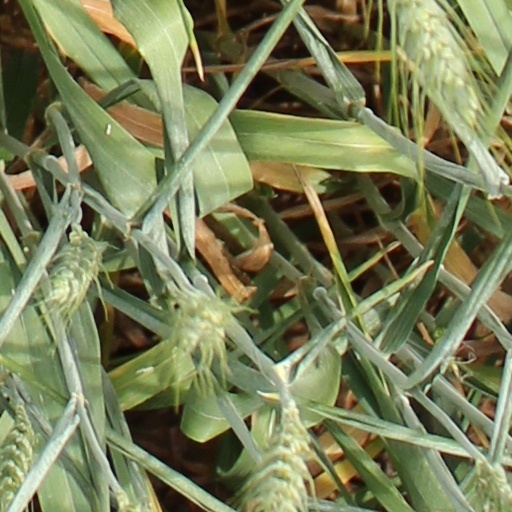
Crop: wheat